List of National League annual slugging percentage leaders

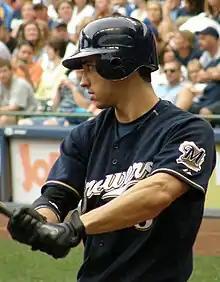
Ryan Braun

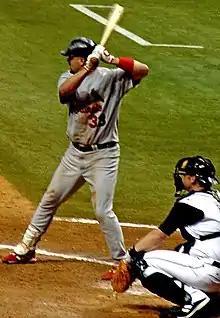
Larry Walker

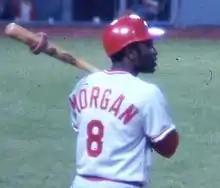
Joe Morgan

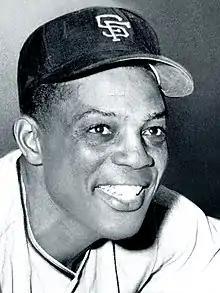
Willie Mays

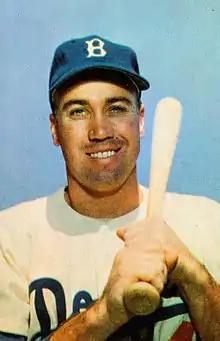
Duke Snider

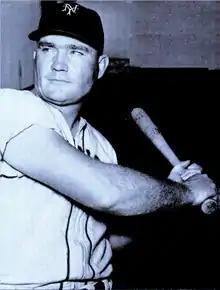
Johnny Mize

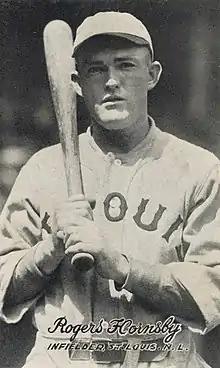
Rogers Hornsby

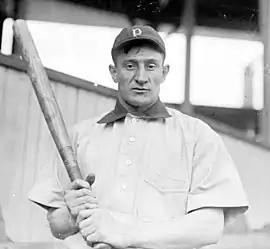
Honus Wagner

A ** by the stat's value indicates the player had fewer than the required number of plate appearances for the SLG title that year. In order to rank the player, the necessary number of hitless at bats were added to the player's season total. The value here is their actual value, and not the value used to rank them.